Alvin Hawkins

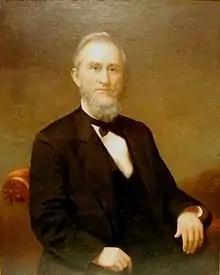
Portrait of Hawkins by Washington B. Cooper

Alvin Hawkins (December 2, 1821 – April 27, 1905) was an American jurist and politician. He served as the 22nd Governor of Tennessee from 1881 to 1883, one of just three Republicans to hold this position from the end of Reconstruction to the latter half of the 20th century. Hawkins was also a judge on the Tennessee Supreme Court in the late 1860s, and was briefly the U.S. consul to Havana, Cuba, in 1868.